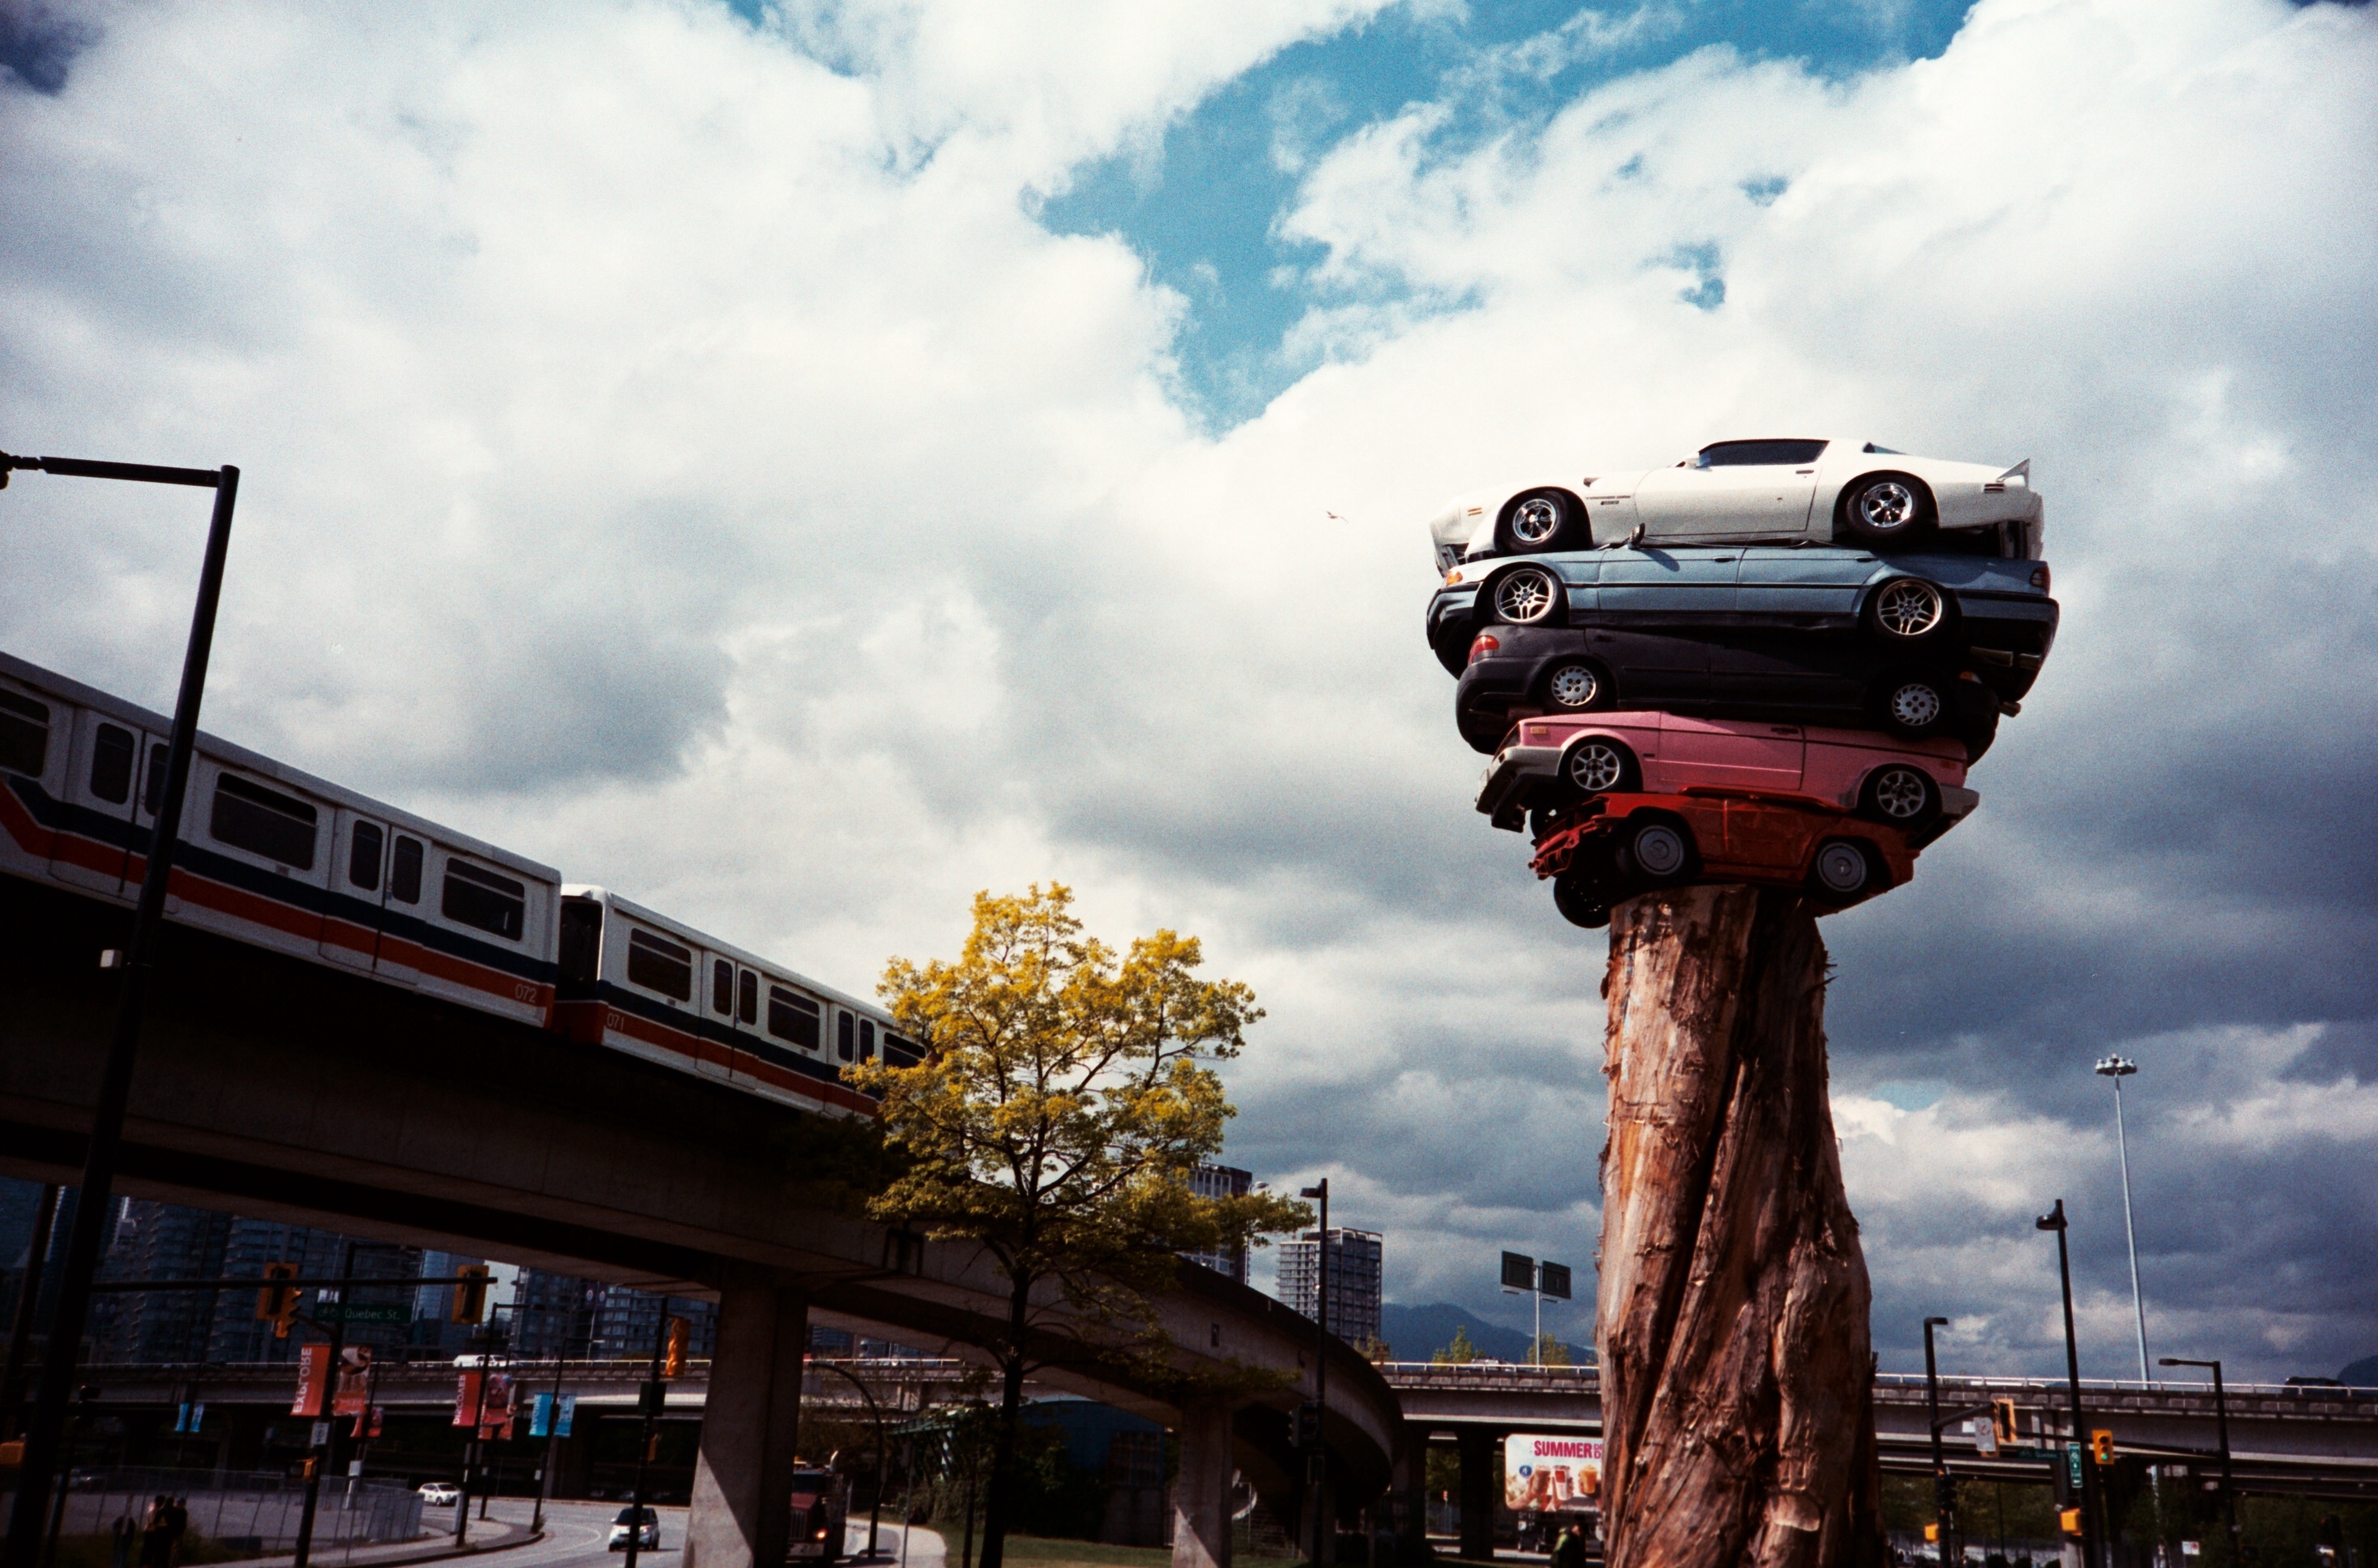
sky, road, film, cityscape, travel, transport, evening, vehicle, amusement park, vancouver, public transport, clouds, pontiac, totem, lca, lomolca, agfavistaplus400, musclecar, transam, skytrain, urban area